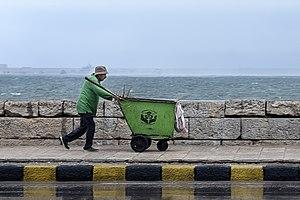
L'environnement en Égypte est l'environnement du pays Égypte.